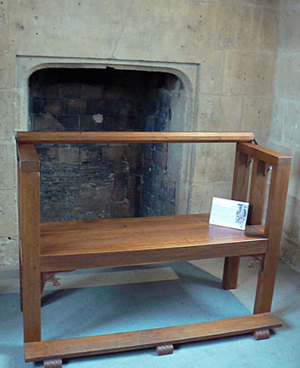
Le banc à tournis, appelé aussi banc double, dispose d'un dossier articulé qui bascule d'un bord à l'autre du banc sur un plan longitudinal, permettant d'être face ou dos au feu de cheminée sans avoir à tourner le meuble. Meuble dans une chambre reconstituée dans la Tour Jean Sans Peur.
Le style Louis XIII est un style de décoration, d'ameublement et d'architecture, couvrant la période de 1610 à 1661.